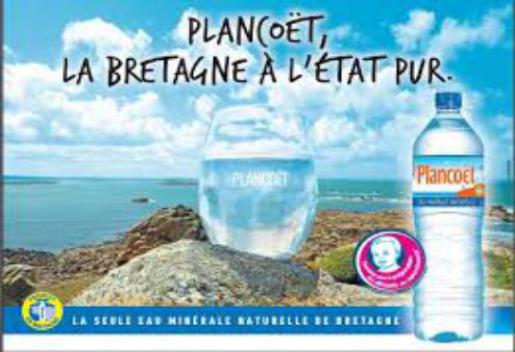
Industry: Food